La Nación

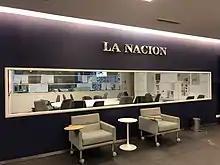
Headquarters in Olivos, Buenos Aires Province.

In its origins, "La Nación" was born as a partisan newspaper, to sustain the action of Bartolomé Mitre, former President of Argentina. It was one of the most influential in the country's political life until the first half of the century. Mitre had just closed the Argentine Nation and decided to replace it with this other newspaper that he conceived as a platform of doctrine. It would be destined to propagate the liberal ideology that he dreamed of for the country. Self-proclaimed a "platform of doctrine" of liberalism, he is considered the official spokesman of the oligarchy.